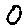
Label: 0